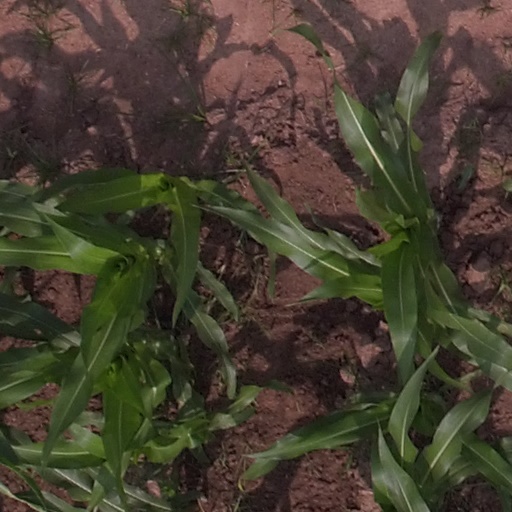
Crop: maize; corn